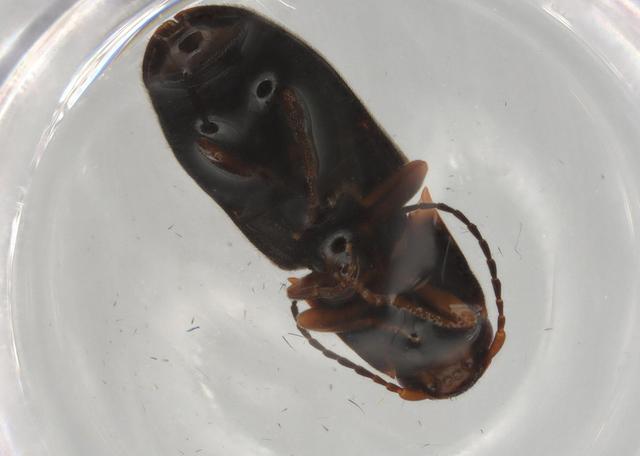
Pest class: clickbeetles_wireworms